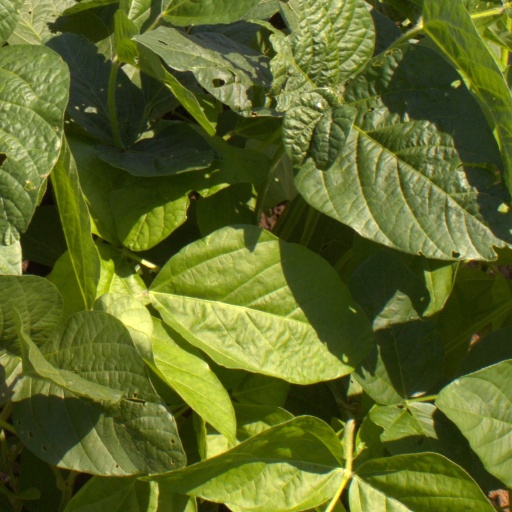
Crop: soybean